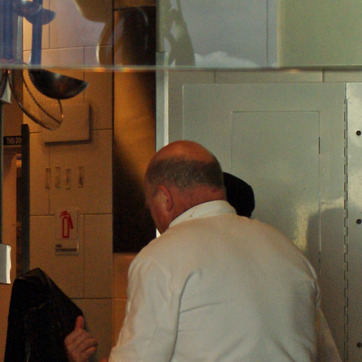
Material: hair